Enterprise Architecture Assessment Framework

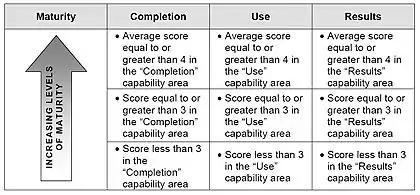
EAAF assessment table describing how agency EAs will be assessed.

Information and information technology, as critical enablers of program performance improvements, must be assessed and evaluated in the context of agency missions and outcome-oriented results defined in the enterprise-wide performance architecture.